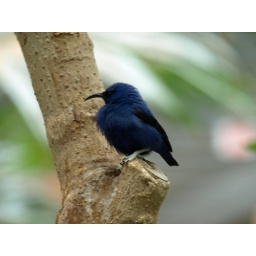
puffy blue bird in tree2